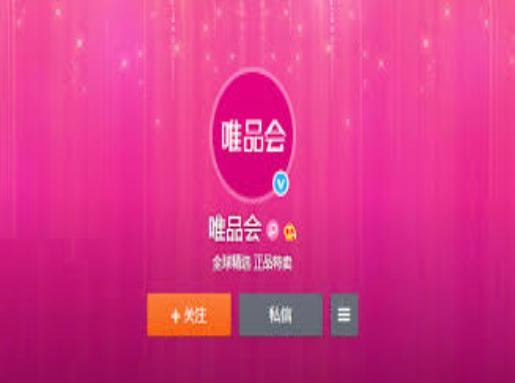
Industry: Necessities